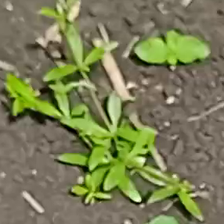
Weed species: Graceful_Sandmart_(Euphorbia hypericifolia)